Computer tower

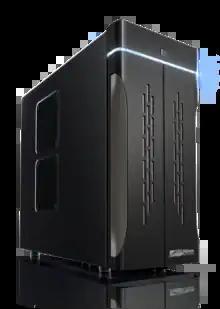
A mid-tower computer case from 2011

In personal computing, a tower unit, or simply a tower, is a form factor of desktop computer case whose height is much greater than its width, thus having the appearance of an upstanding tower block, as opposed to a traditional "pizza box" computer case whose width is greater than its height and appears lying flat.